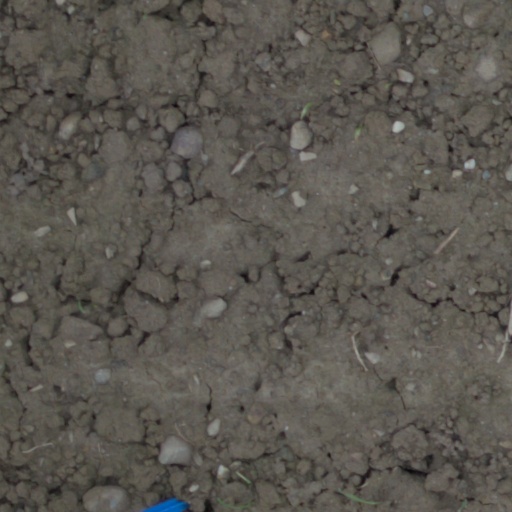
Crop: wheat